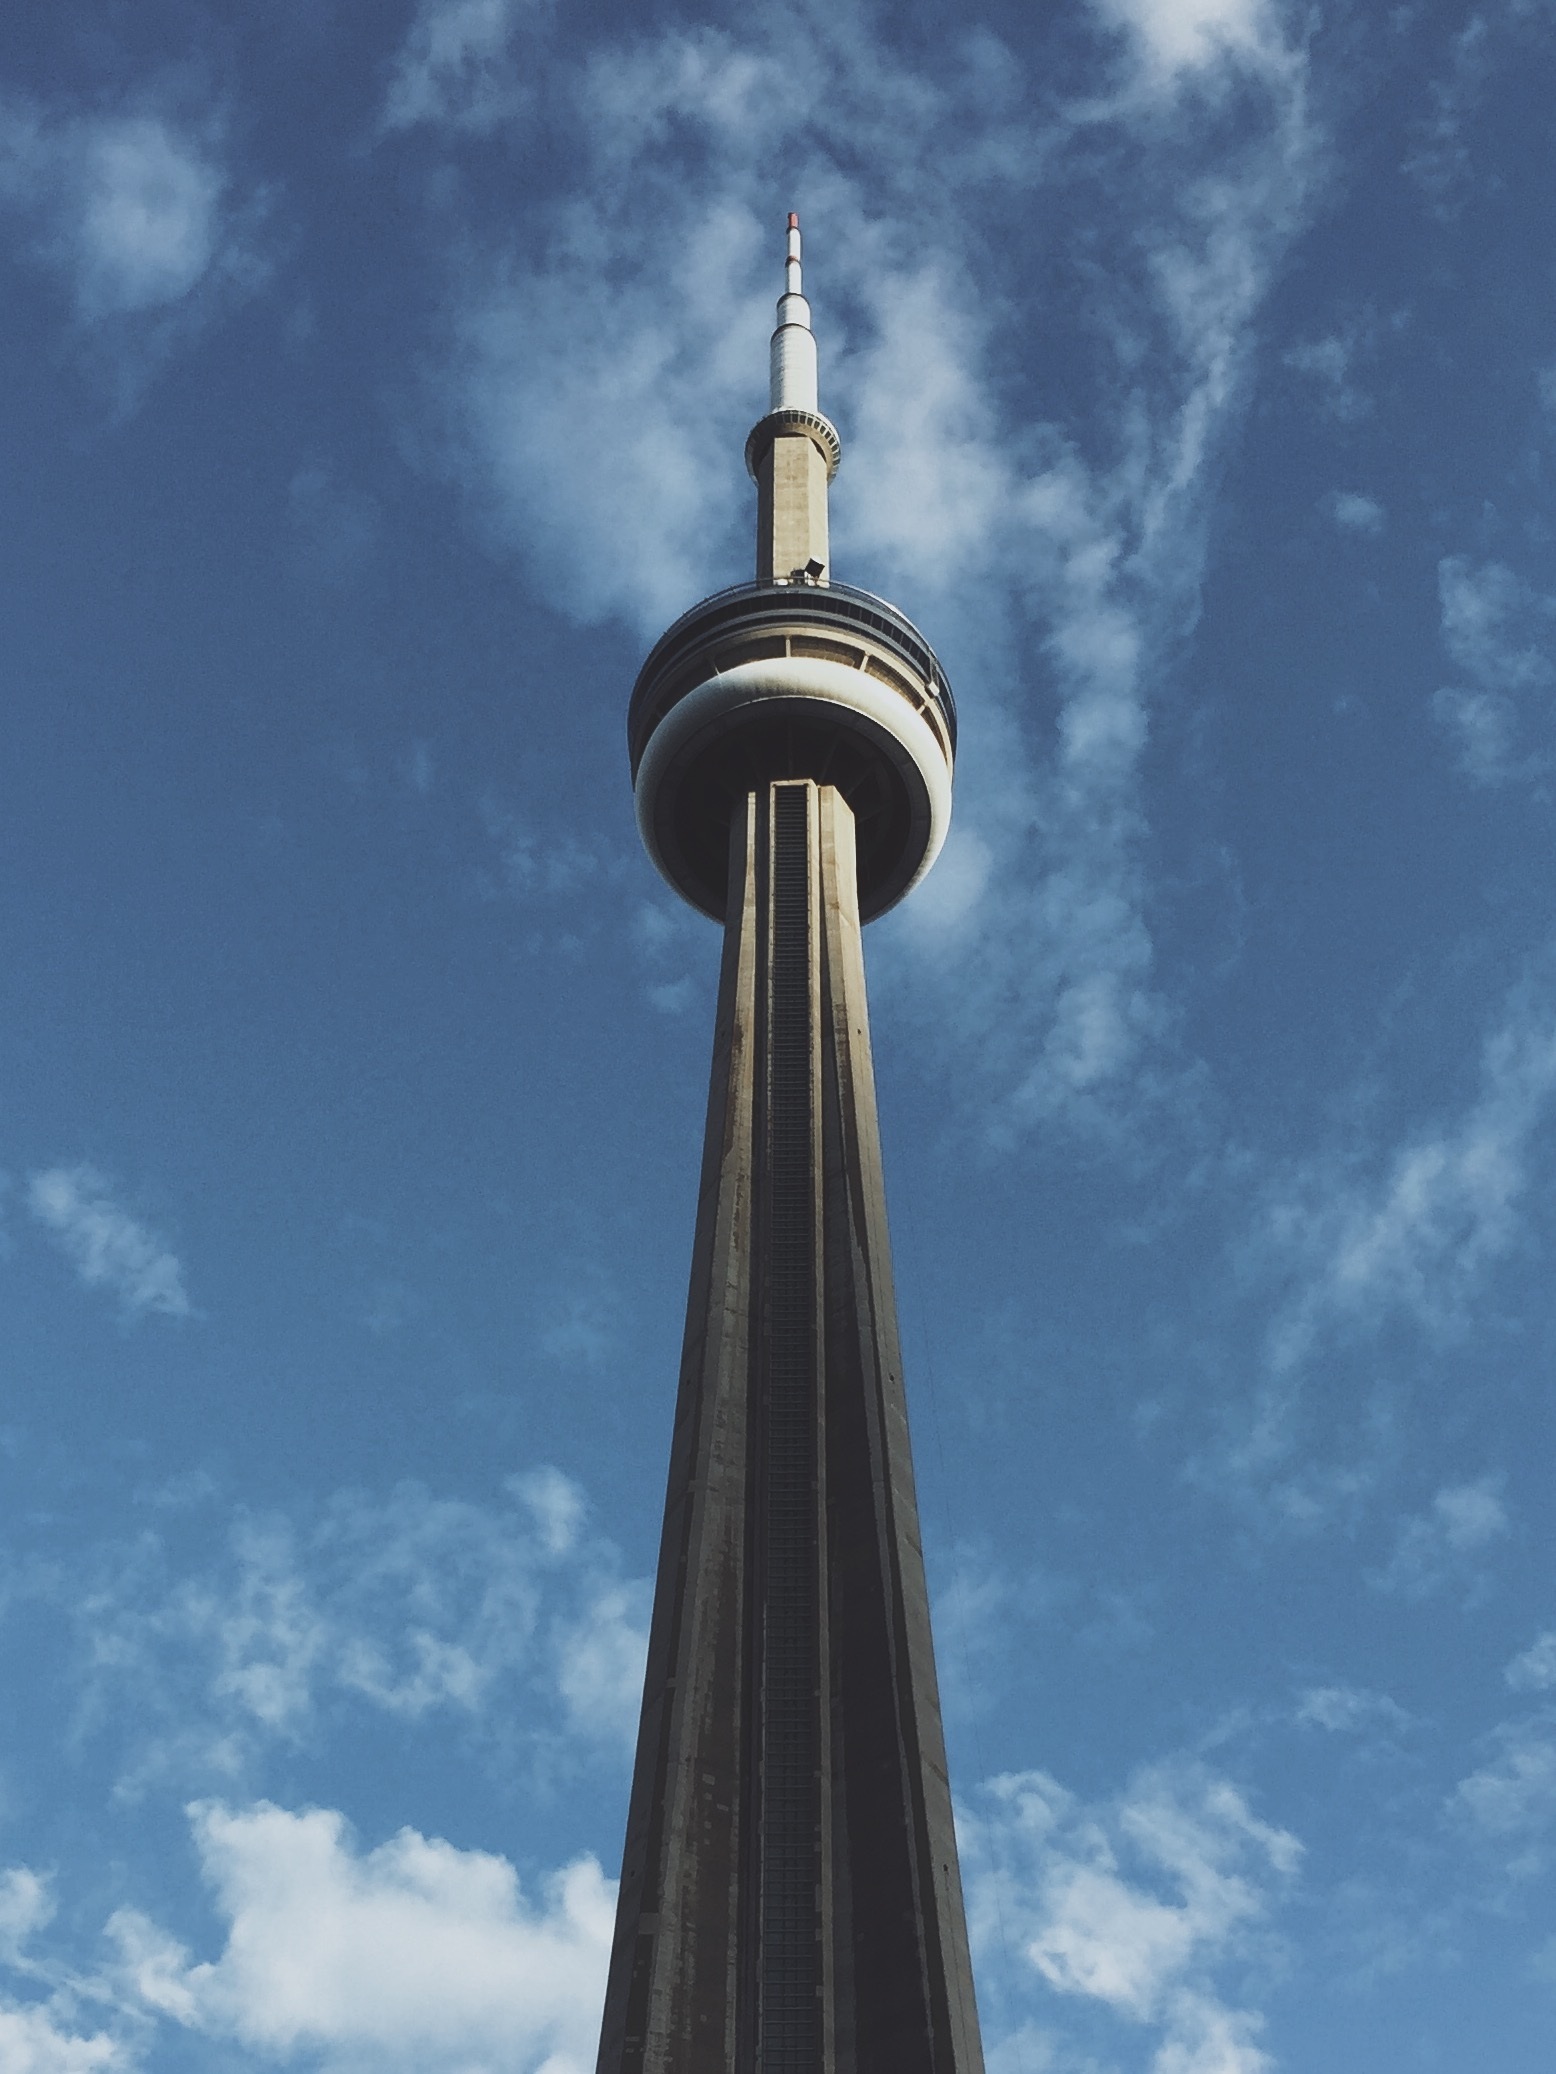
structure, sky, skyscraper, monument, tower, communication, landmark, blue, street light, bell tower, broadcast, spire, steeple, te, transmission, transmitter, telecommunication